Hermann Maier

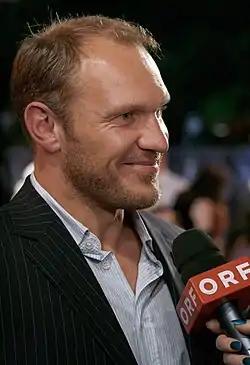
Hermann Maier during the Austrian Sportspersonalities of the Year awards in November 2009.

Hermann Maier (born 7 December 1972) is an Austrian former World Cup champion alpine ski racer and Olympic gold medalist. Nicknamed the "Herminator", Maier ranks among the greatest alpine ski racers in history, with four overall World Cup titles (1998, 2000, 2001, 2004), two Olympic gold medals (both in 1998), and three World Championship titles (1999: 2, and 2005). His 54 World Cup race victories – 24 super-G, 15 downhills, 14 giant slaloms, and 1 combined – rank third on the men's all-time list behind Ingemar Stenmark's 86 victories and Marcel Hirscher's 67 victories. Until 2023 he held the record for the most points in one season by a male alpine skier, with 2000 points from the 2000 season. From 2000–2013 he also held the title of most points in one season by any alpine skier, until Tina Maze scored 2414 points in the 2013 season.